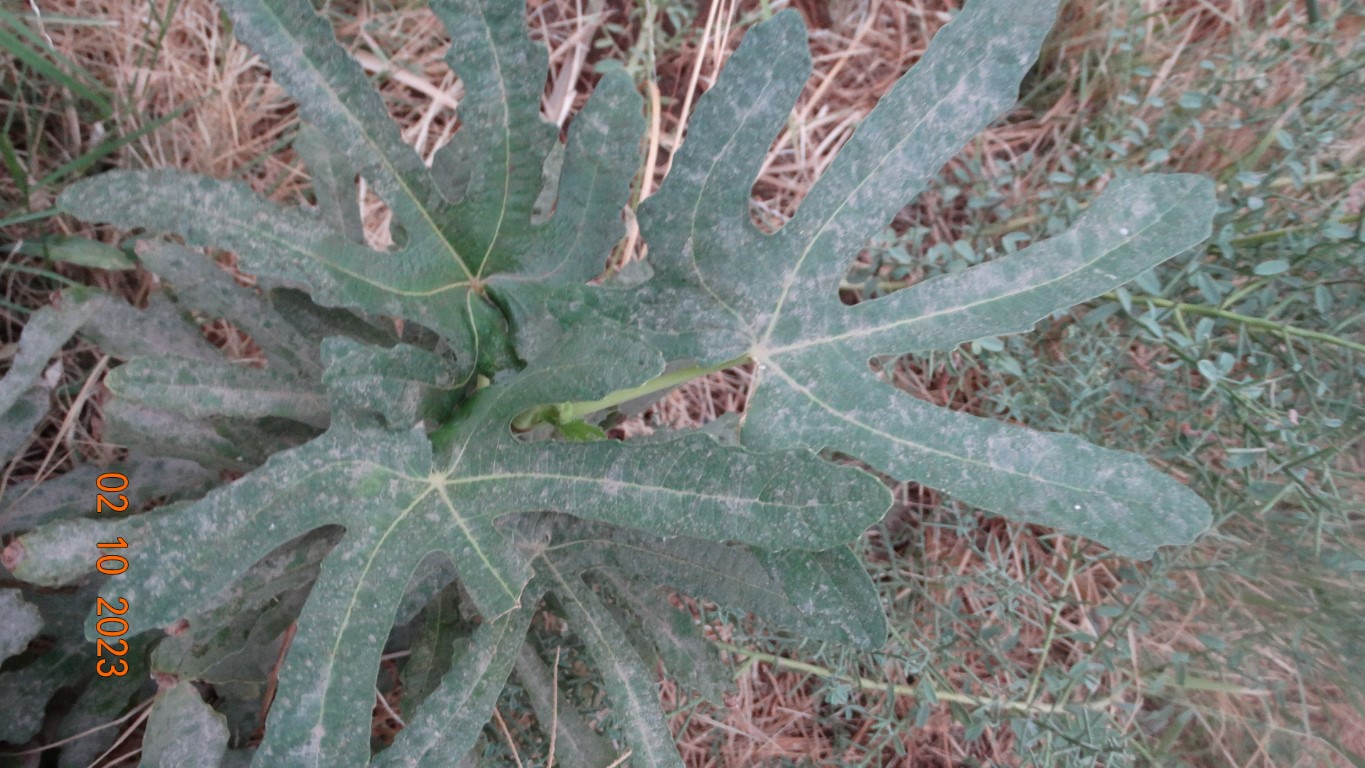
Label: healthy